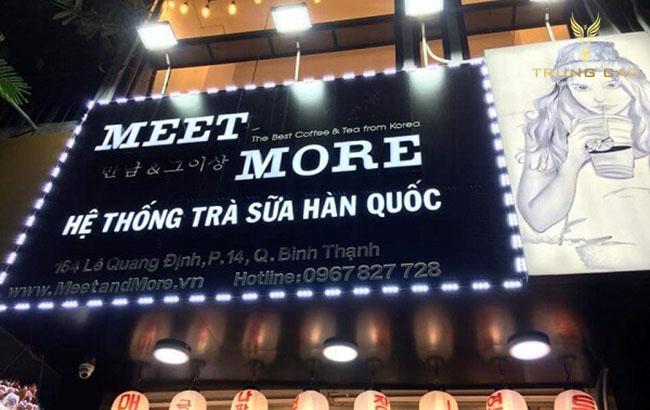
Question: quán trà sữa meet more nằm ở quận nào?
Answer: quận bình thạnh